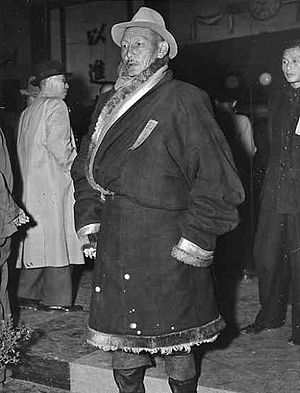
Tibet (1912-1950) / Historie / 1930'erne til 1949
Den tibetanske repræsentant, der deltog i den kinesiske forfatningsmæssige forsamling.
Tibet fra 1912 til 1951 var den periode som selvstændig og uafhængig stat, der fulgte efter Qing-dynastiets sammenbrud i 1912 og som varede indtil Folkerepublikken Kina besatte landet og efterfølgende indlemmede det i Folkerepublikken Kina. Det tibetanske Ganden Phodrang-regime var et protektorat under Qing-styret indtil 1912, med udstrakt grad af autonomi. Samtidig blev Tibet også anset som et britisk protektorat. Samtidig undertegnede flere tibetanske repræsentanter en traktat mellem Tibet og Mongoliet, der forkyndte gensidig anerkendelse og deres fulde uafhængighed fra Kina, og Republikken Kinas regering ikke anerkendte traktatens legitimitet. Med de mange tibetanske repræsentanters udstrakte grad af autonomi og "proklamation af uafhængighed" beskrives denne periode i Tibet ofte som "de facto selvstændigt", mens mange lande og FN formelt har anerkendt Tibet som en del af Republikken Kina.